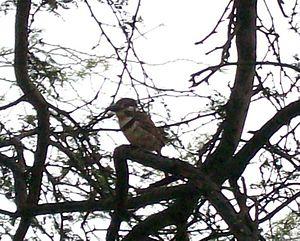
Le genre Hypnelus regroupe deux espèces d'oiseaux appartenant à la famille des Bucconidae.